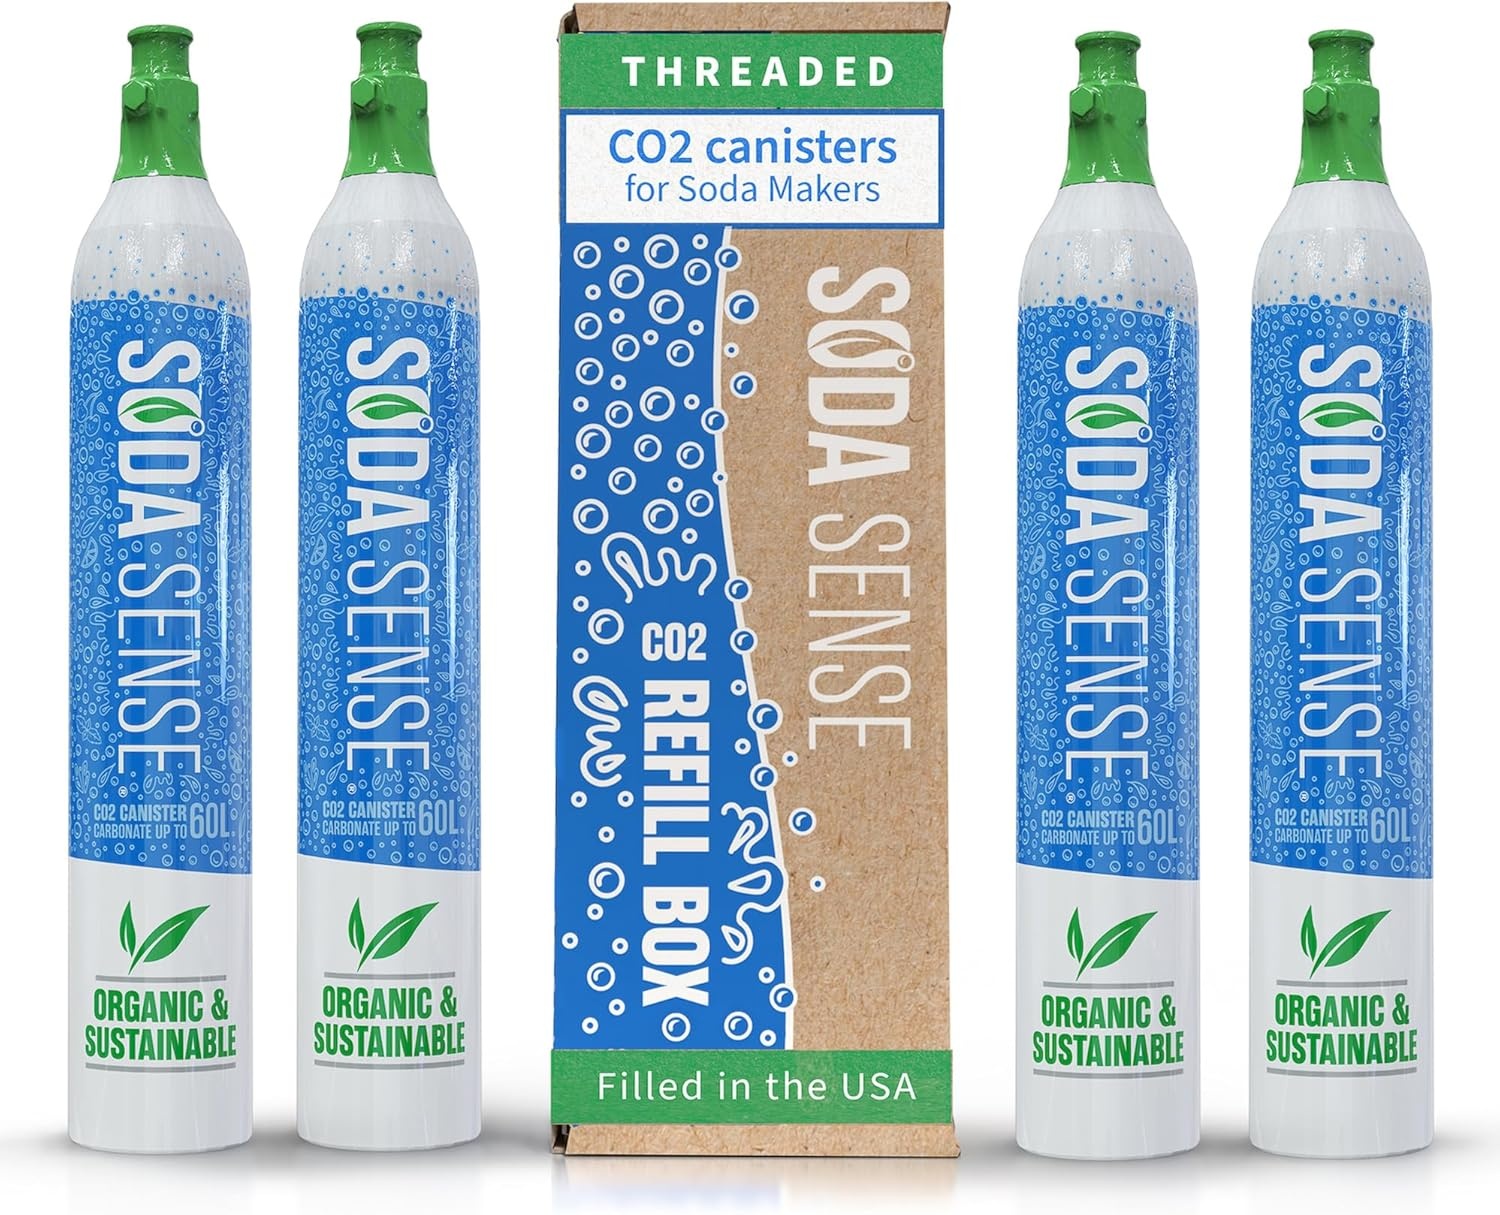
Soda Sense 60L CO2 Exchange Canister - 4 Pack, Threaded Style - Compatible with All 'Screw-In' Soda/Sparkling Water Makers, Including SodaStream BLUE Cylinder Models, Ninja Thirsti, Philips & More
Brand: SodaSense
Overview Brand : Soda Sense Color : Green - Threaded Connector Material : Plastic Capacity : 60 Liters Power Source : Manual About this item [Canister Compatibility] We don't mind if you call it a canister, cylinder, tank, or cartridge! Just remember that our green capped, threaded canisters are compatible with screw-in connector soda and sparkling water makers, including SodaStream, Aarke, Philips, and Ninja Thirsti. If you have a SodaStream ART, TERRA, DUO, or other quick connect machine, you will need to purchase our pink capped, Easy Connect canisters. [Sustainable & Eco-Friendly] At Soda Sense, we're proud to source 100% of our CO2 sustainably right here in the USA, and each of our 60L canisters replaces the use of over 170 single-use plastic bottles. [Sparkling Water Made Effortless] Never run out of bubbles with Soda Sense & carbonate up to 60 liters of water with each of our canisters. [Return & Recycle] All of our CO2 canister orders include a return box and shipping label to exchange your empty canisters when your done with them.
Category: Home & Garden > Kitchen & Dining > Kitchen Appliance Accessories > Soda Maker Accessories > Chargers